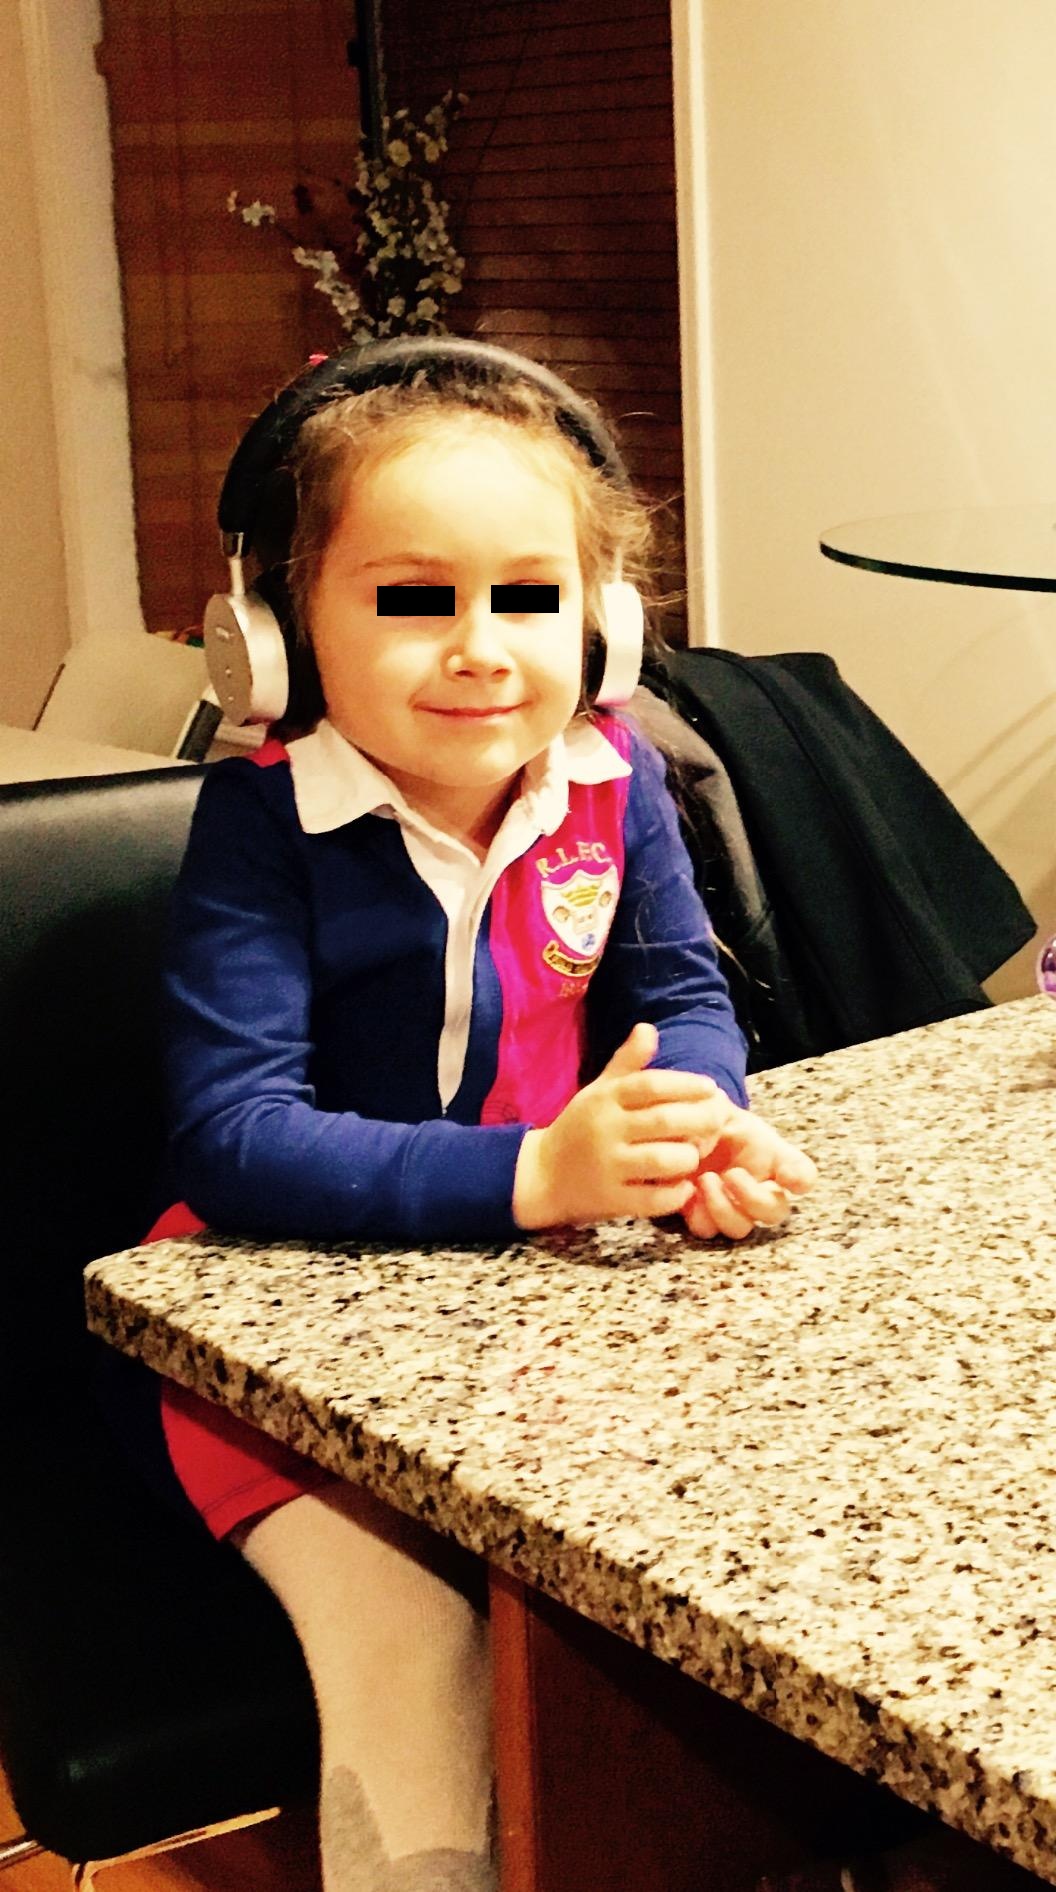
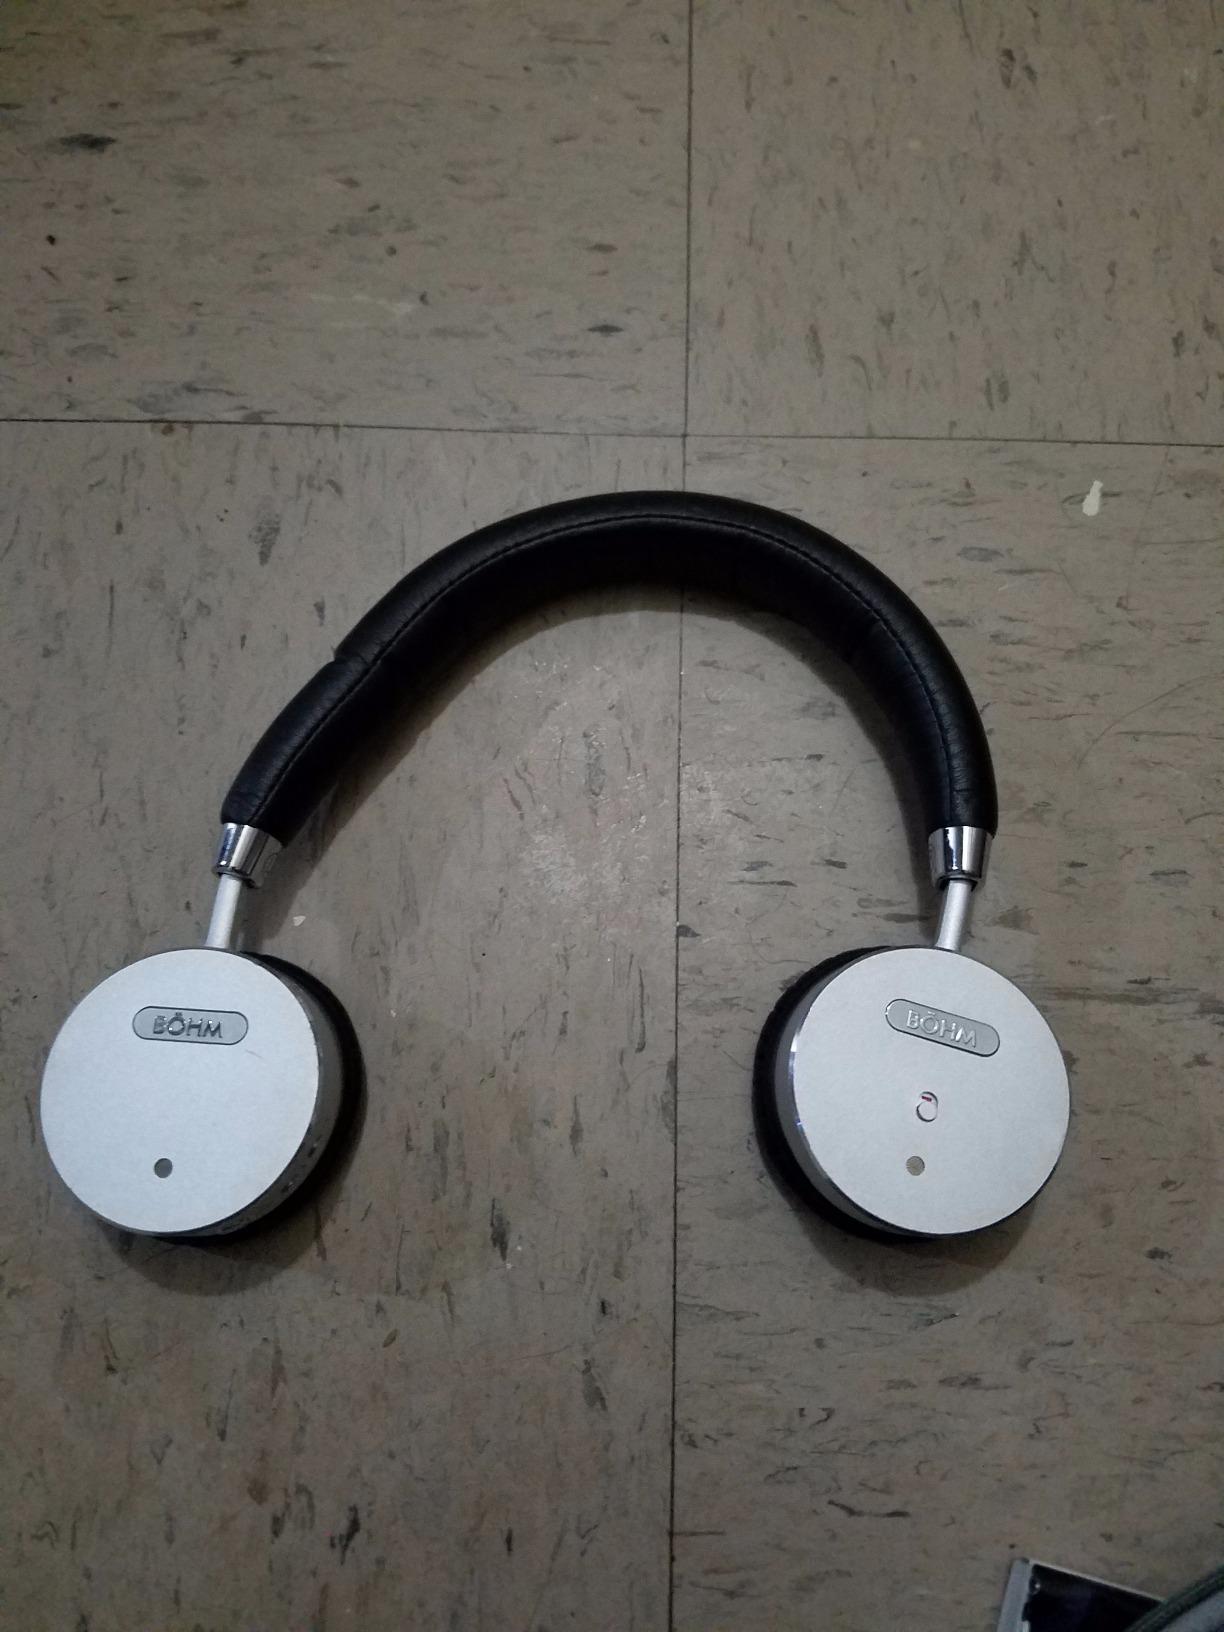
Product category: headphones
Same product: yes